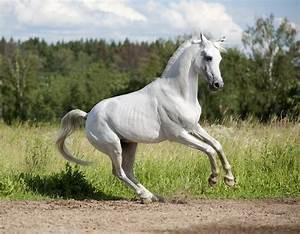
horse